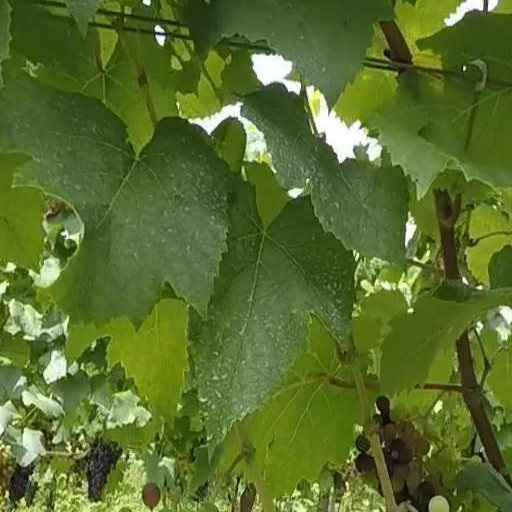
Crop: grape